NMB48

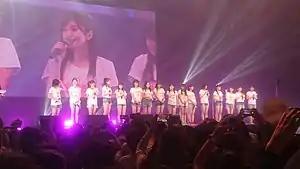
NMB48 during Asian tour in Bangkok 2017

On July 10, 2010, AKB48 first announced that they would be forming a second sister national group, based in Namba. NMB48 officially became active on October 9, 2010. Yasushi Akimoto announced that the group would have 26 trainees for the first generation. These members made their first appearance at the "AKB48 Tokyo Autumn Festival".